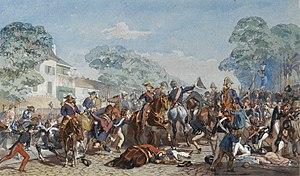
Cette page concerne l'année 1835 du calendrier grégorien.